Glen Burnie, Maryland

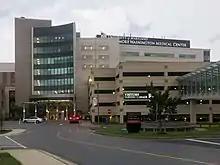
University of Maryland Baltimore Washington Medical Center

As of the census of 2000, there were 38,922 people, 15,210 households, and 9,977 families residing in the CDP. The population density was . There were 15,902 housing units at an average density of . The racial makeup of the CDP was 81.11% White, 13.52% Black, 0.35% Native American, 2.40% Asian, 0.07% Pacific Islander, 0.78% from other races, and 1.78% from two or more races. Hispanic or Latino of any race were 2.46% of the population.